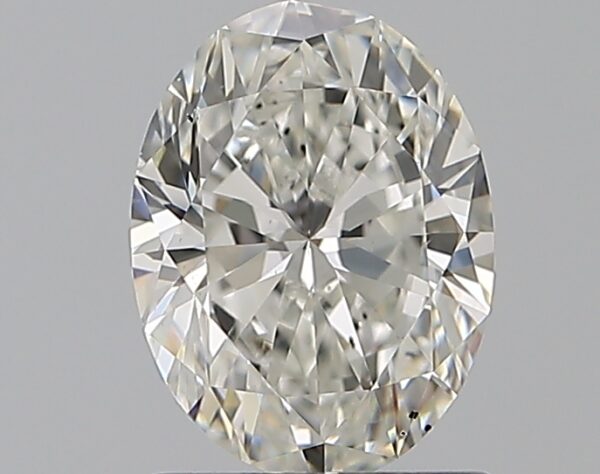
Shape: oval
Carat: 1.2
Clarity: SI1
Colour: H
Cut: VG
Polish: EX
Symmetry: VG
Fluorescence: M
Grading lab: GIA
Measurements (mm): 7.88 x 5.92 x 3.77